Answer in natural language. Which object is closer to Doorway (highlighted by a red box), abstract rectangle frame on wall (highlighted by a blue box) or stainless steel kitchen sink (highlighted by a green box)? Choose between the following options: abstract rectangle frame on wall (highlighted by a blue box) or stainless steel kitchen sink (highlighted by a green box)
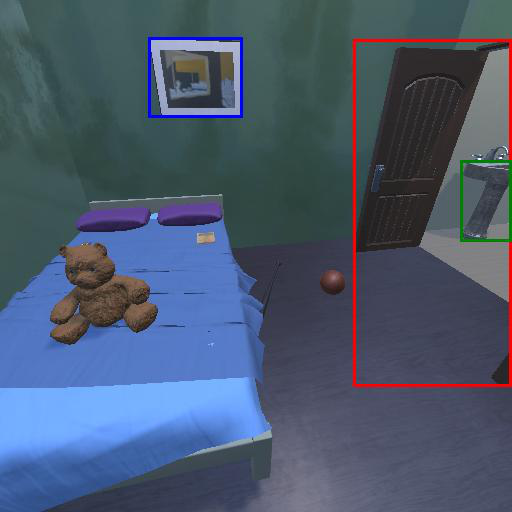
<answer>stainless steel kitchen sink (highlighted by a green box)</answer>